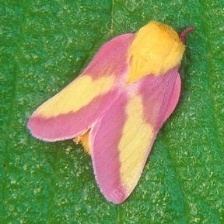
Species: ROSY MAPLE MOTH